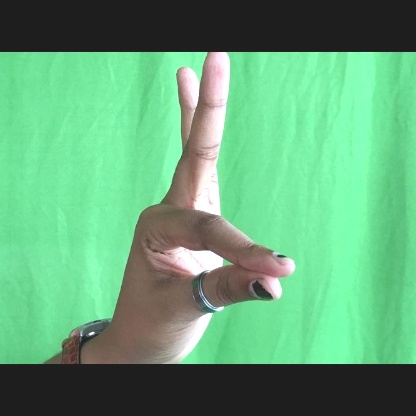
Mudra: Hamsasyam